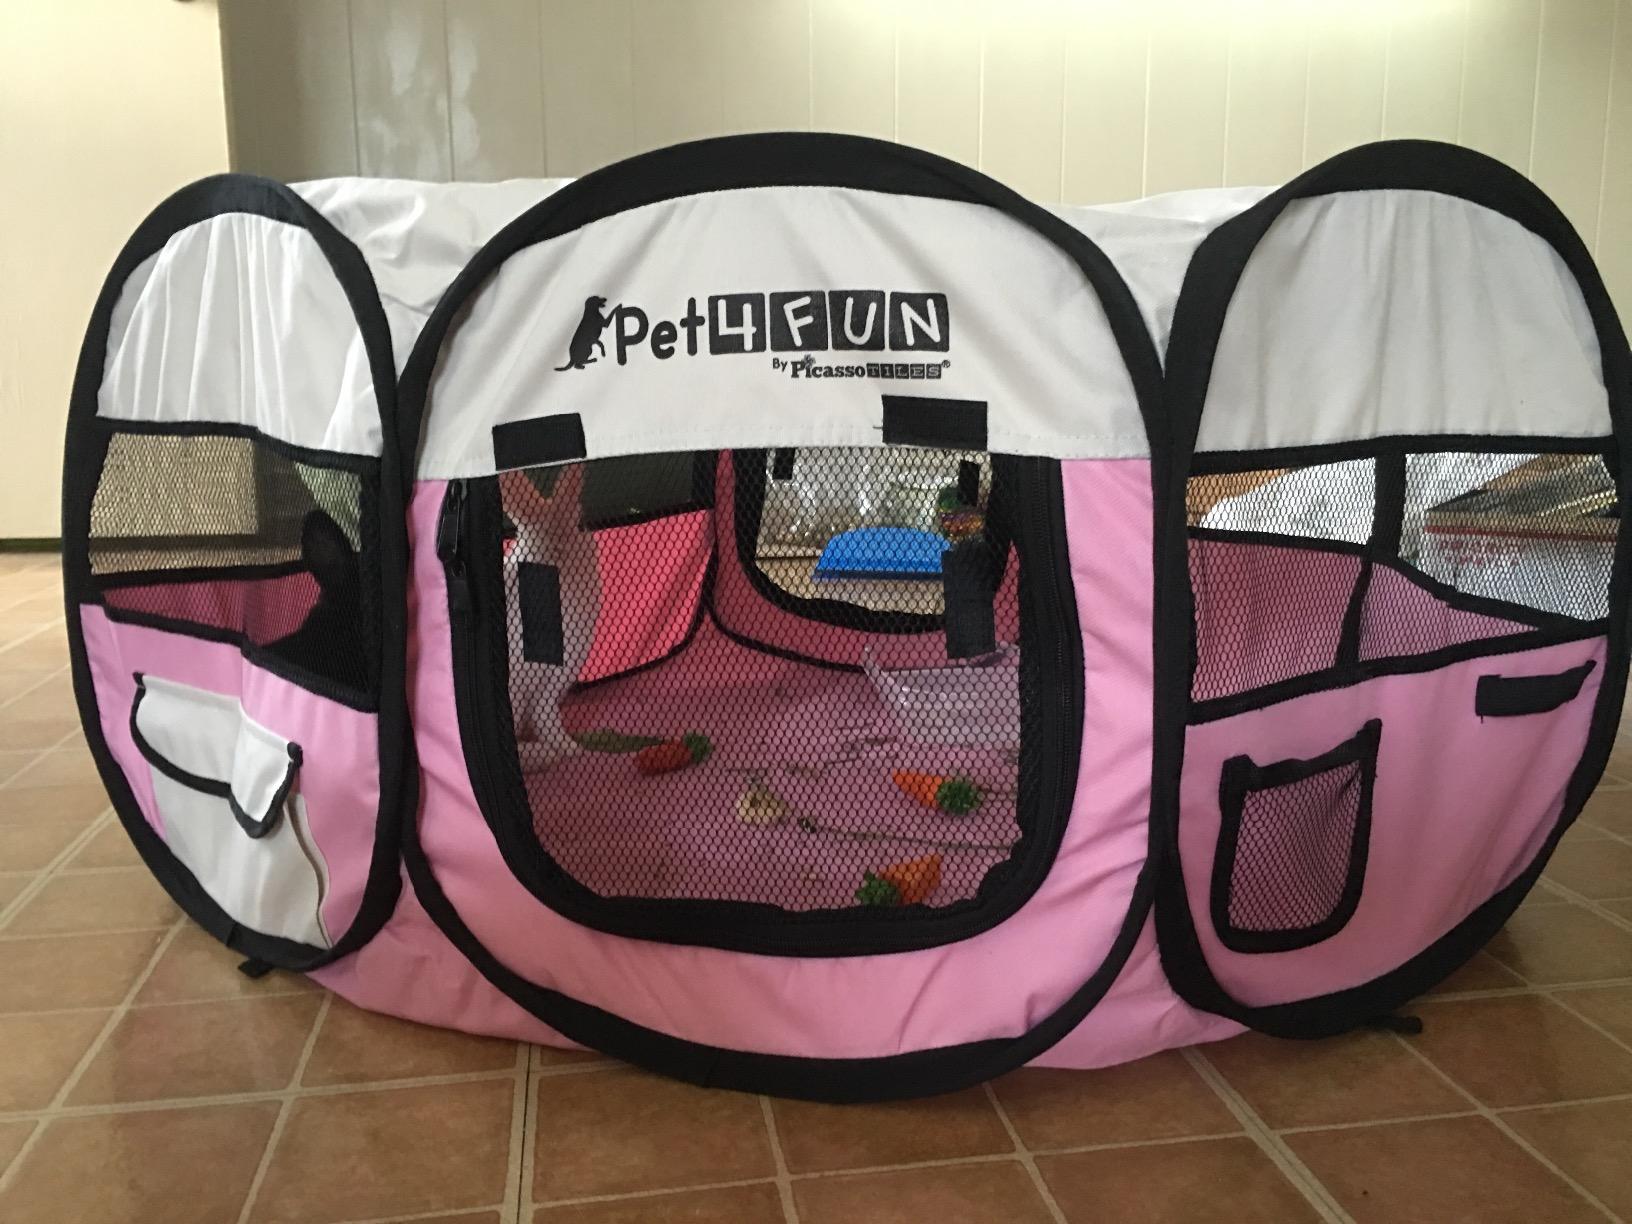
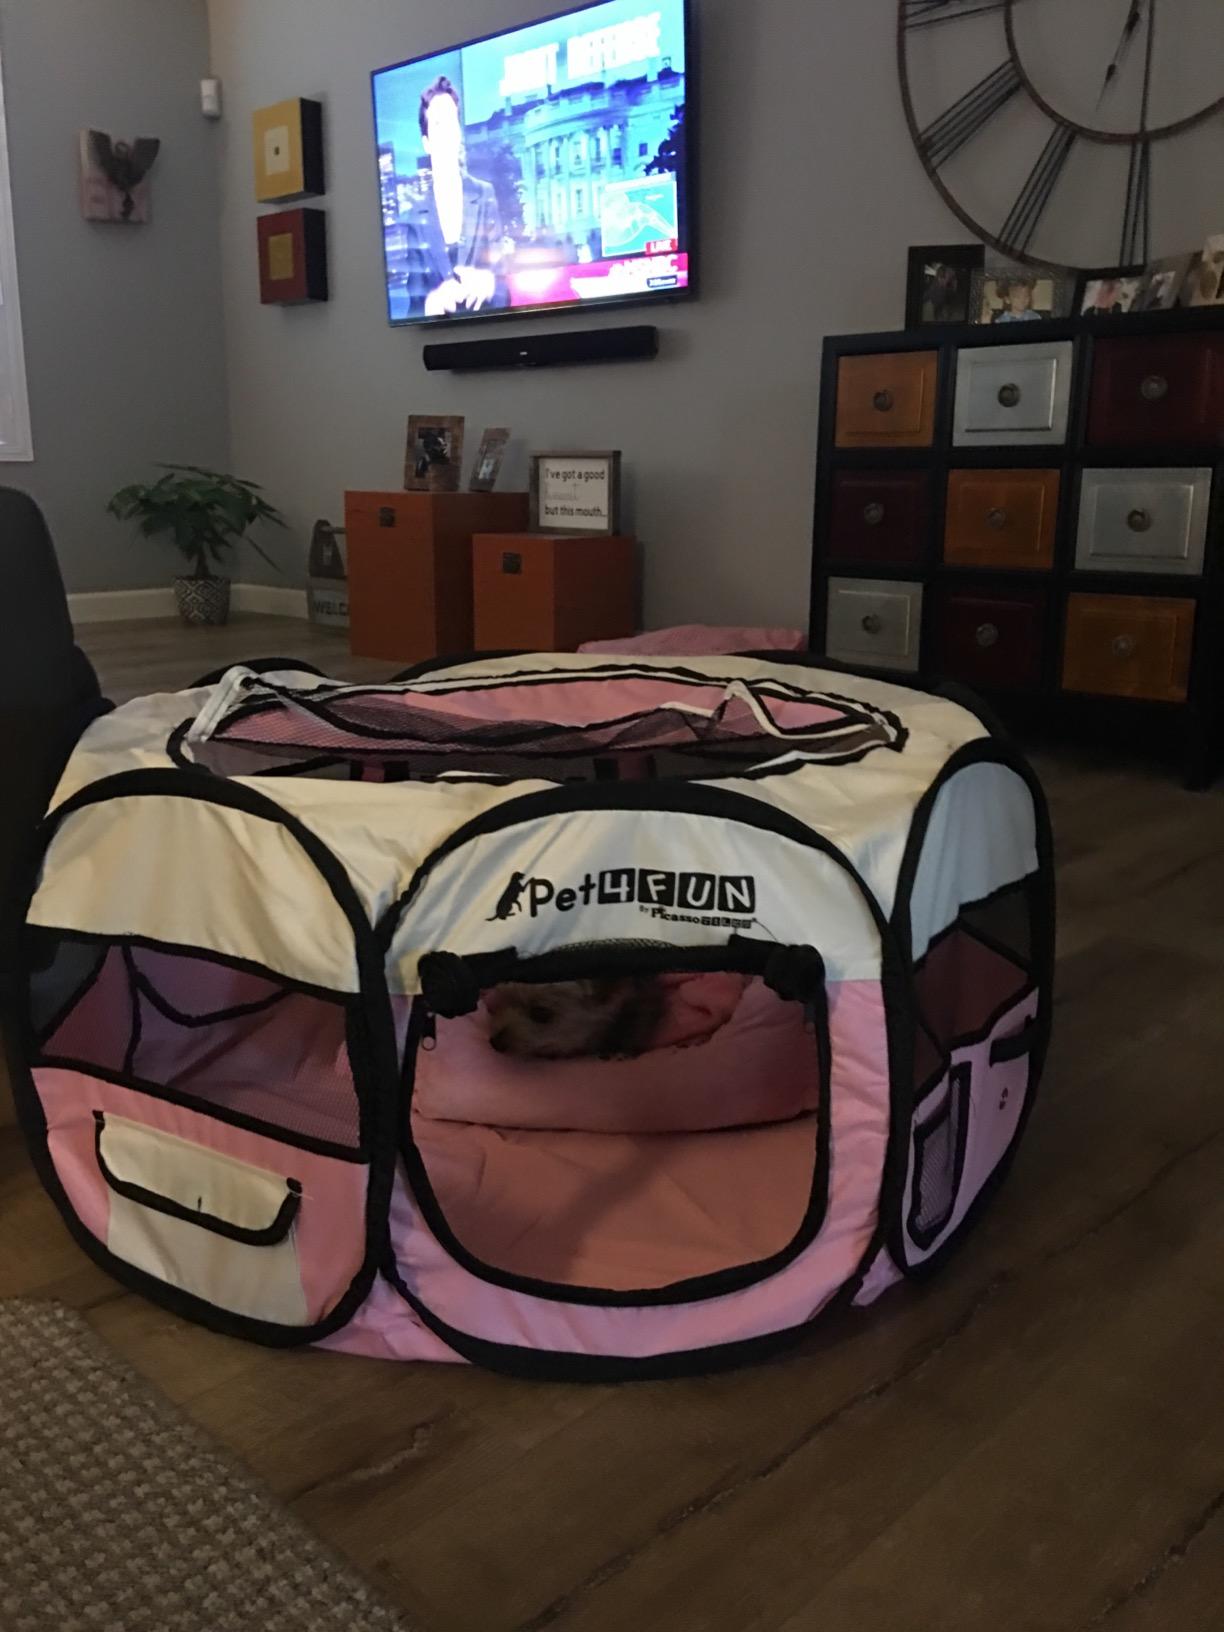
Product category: items_kennel
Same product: yes